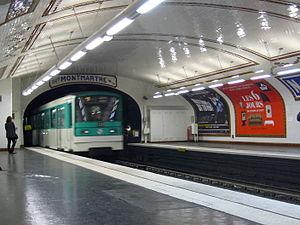
Un MF 67 entre dans la station Notre-Dame-des-Champs sur la ligne 12 du métro de Paris.